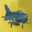
Label: airplane